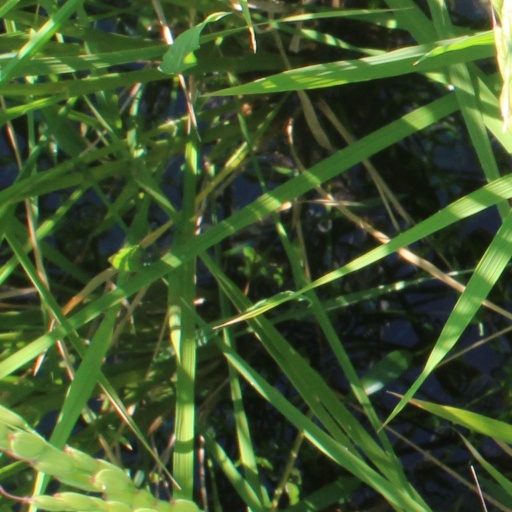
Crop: rice